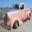
Label: automobile